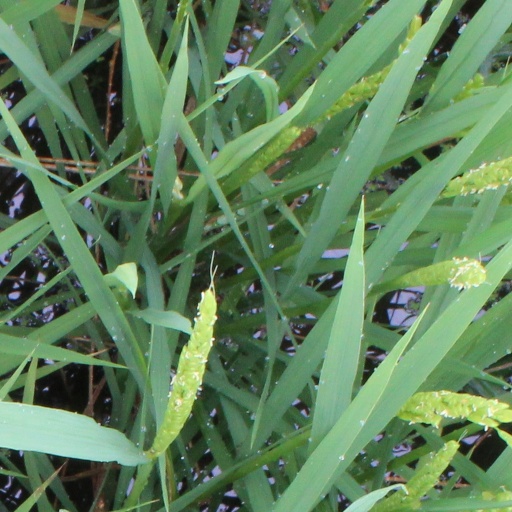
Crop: rice